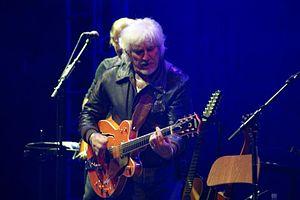
Hugues Aufray
Le Summerlied est un festival de musique et de danse, qui se tient tous les deux ans dans la forêt d'Ohlungen dans le Bas-Rhin, à côté d'Haguenau. Il s'agit à l'origine d'un festival de chanson alsacienne, mais auquel se greffèrent au fil des ans des musiques d'autres régions de France mais aussi de toute l'Europe, voire du monde entier. Il accueille des artistes dans des styles très diversifiés : auteurs-compositeurs, chansonniers, cabarettistes, et autres musiciens et artistes. Il s'agit d'un important festival de musique dans le nord de l'Alsace, qui accueillit en 2012 près de 20 000 festivaliers. Il constitue donc une date majeure pour le monde artistique et musical de cette région.